Magnets (song)

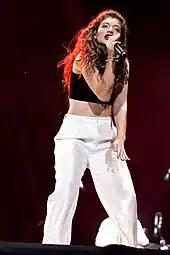
Lorde performs on-stage in a black crop top and white pants under a red spotlight.

Disclosure and New Zealand singer Lorde first collaborated on a mash-up of "Royals" (2013) and "White Noise" (2013) at the 2014 Brit Awards. The duo received a call from Lorde in London who wanted to get in the studio shortly after they finished the record. They stated that the singer showed up without management or bodyguards by her side which they called the "most equal collaboration on the record." Her sound was described as "sassy yet vulnerable". A year later, Lorde posted a picture on Instagram on 10 June 2015 with Disclosure getting milkshakes. The duo wanted to keep the collaboration a secret since they wanted it to be a surprise. The singer later tweeted a line from the song's pre-chorus 31 July 2015.